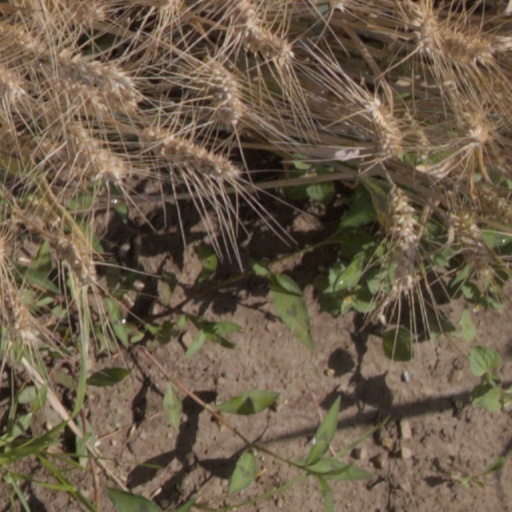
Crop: wheat